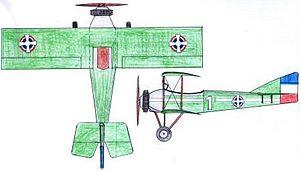
Le Hanriot HD.32 était un avion d'entraînement militaire fabriqué en France dans les années 1920. Dérivé du HD.14 dont il partage la configuration de base, le HD.32 a été dessiné avec un nouvel empennage, un nouveau train d'atterrissage et des ailes plus courtes. La structure bois était remplacée par une structure en partie métallique.